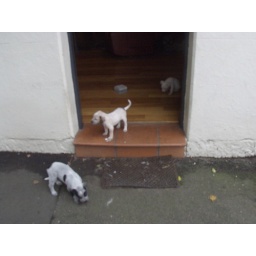
the poor dog down the road had 8 puppies! 8! (And she looks a little over it now).